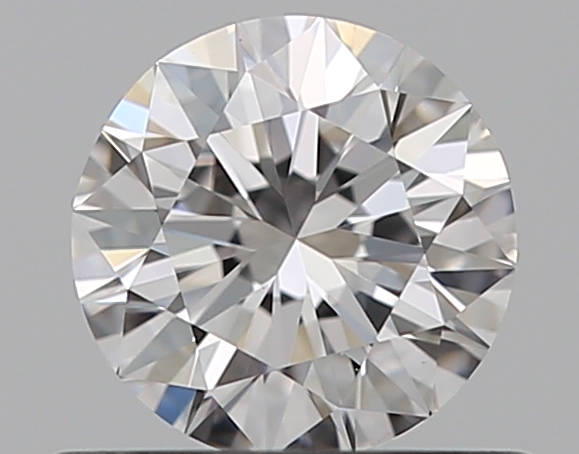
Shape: round
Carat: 0.5
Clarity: VS1
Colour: D
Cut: EX
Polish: EX
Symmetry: EX
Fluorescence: N
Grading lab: GIA
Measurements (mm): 5.06 x 5.1 x 3.15